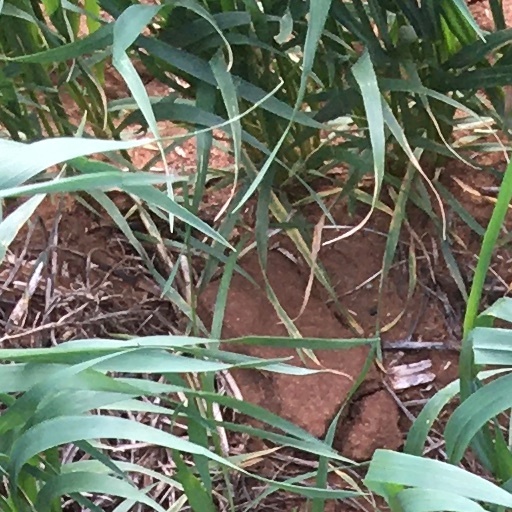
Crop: wheat